Smith–Lemli–Opitz syndrome

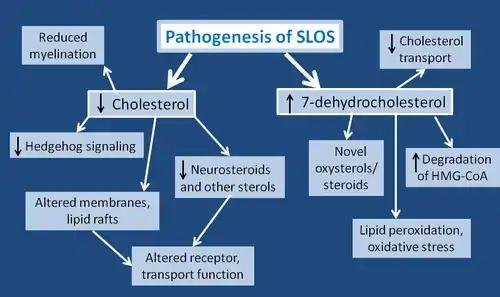
Pathogenesis of Smith-Lemli-Optiz syndrome.

Furthermore, as outlined above, cholesterol is an important aspect in Hedgehog signaling. With lower levels of cholesterol, hedgehog proteins would not undergo the necessary covalent modification and subsequent activation. This would result in impaired embryonic development, and may contribute to the observed physical birth defects in SLOS. One particular hedgehog signaling protein, sonic hedgehog (SHH), is important in the pattern of the central nervous system, facial features, and limbs. Other hedgehog proteins may be involved in the development of the genital tract and the skeleton.